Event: Nepal Earthquake
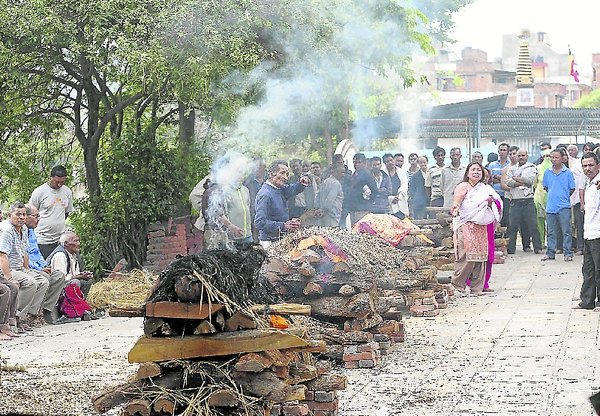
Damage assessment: no_damage